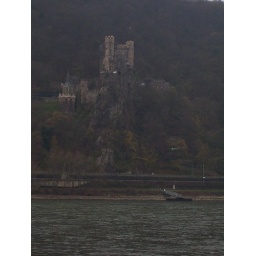
castle in a mountain